35th (Royal Sussex) Regiment of Foot

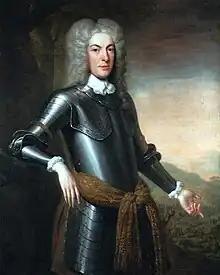
A portrait of Charles James Otway by John Smibert (1724)

Queen Anne issued a Royal Warrant on 1 June 1702 under which Donegall's Regiment was one of six regiments designated for "sea service" and put under the command of the Royal Navy. The troops embarked on several ships in June 1702, and took part in the Battle of Cádiz in August 1702 and the defence of Gibraltar in spring 1705 as well as the siege of Barcelona, where the Earl of Donegall was killed on 16 April 1706. On his death Brigadier Richard Gorges was appointed colonel, with the unit becoming Gorges's Regiment of Foot.